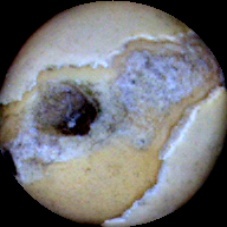
Label: Broken